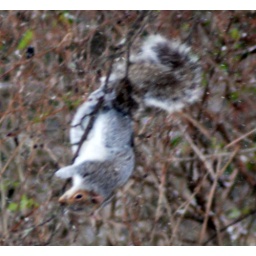
Grey Sqirrel eating crab apples in a snow storm 12